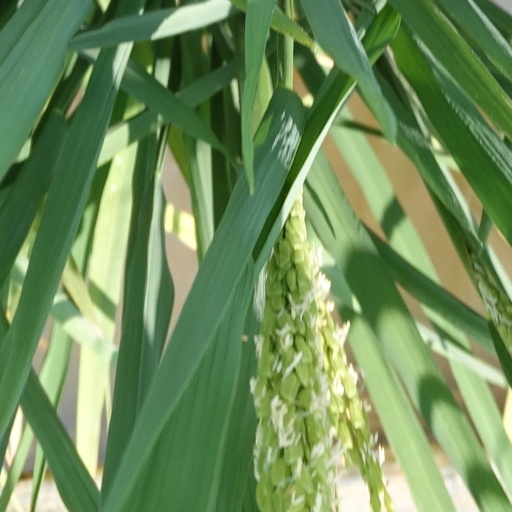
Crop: rice